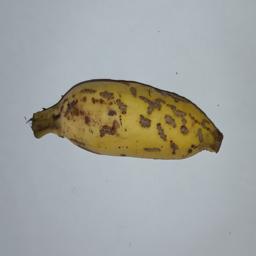
Banana variety: Champa Kola